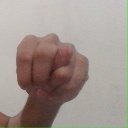
अक्षर: न